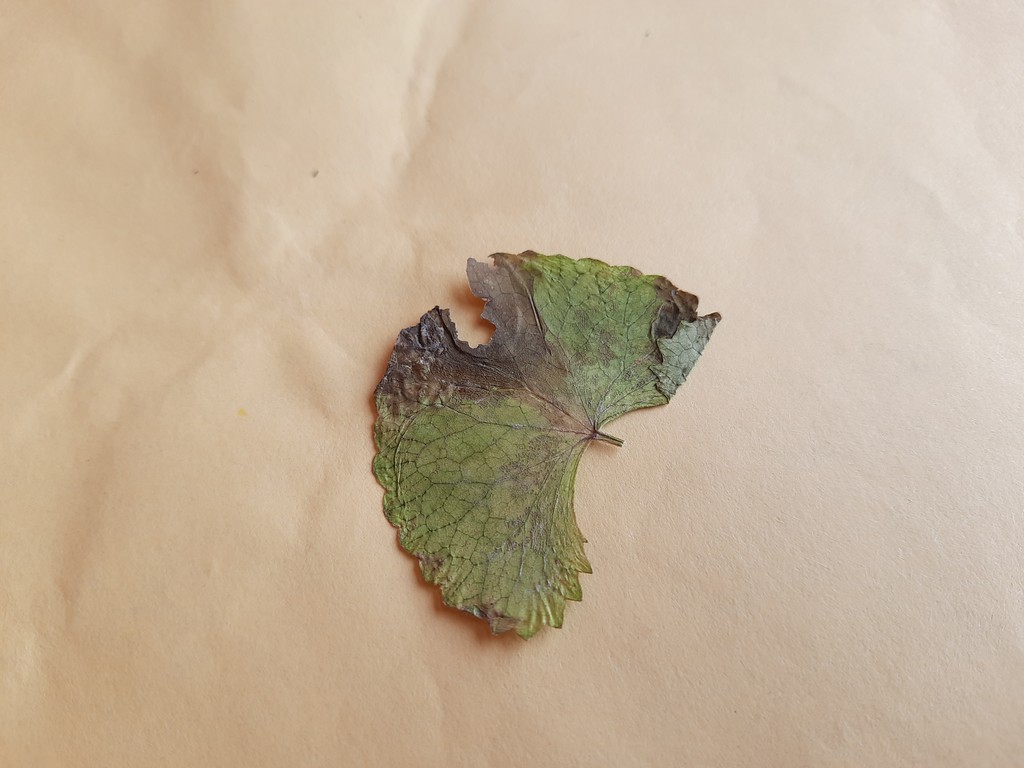
Label: Dried